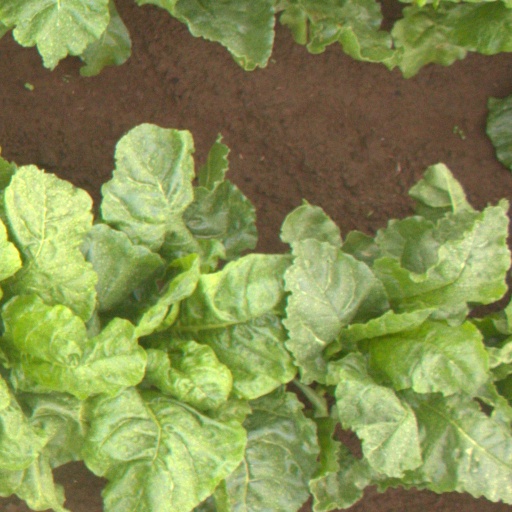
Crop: sugar beet